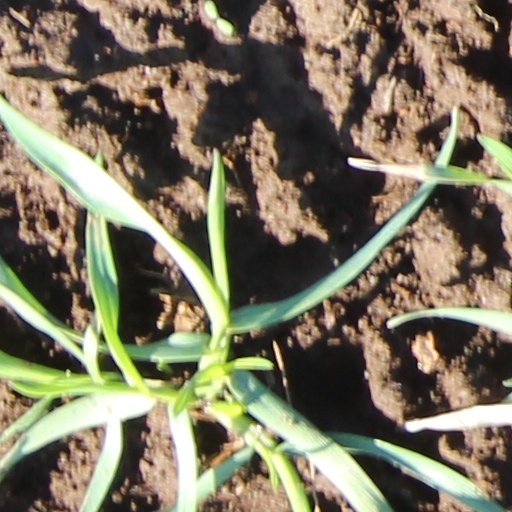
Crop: wheat